Scouting and Guiding in Quebec

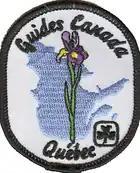

Girl Guide Camp WaThikAne (pronounced wahtickani) is situated on Lac Bouchette, 96 kilometres north of